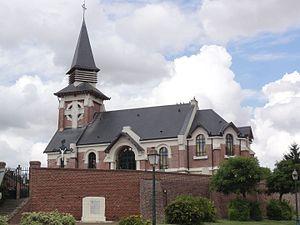
L'église Saint-Christophe de Bray-Saint-Christophe est une église située à Bray-Saint-Christophe, en France.
Bray-Saint-Christophe est une commune française située dans le département de l'Aisne, en région Hauts-de-France.